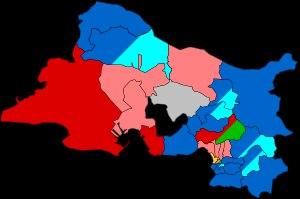
Le conseil départemental des Bouches-du-Rhône est composé de 58 conseillers départementaux. Ils ont été élus lors des élections de 2015.
Le conseil départemental des Bouches-du-Rhône, parfois abrégé « CD 13 », est l'assemblée délibérante du département français des Bouches-du-Rhône. Il est composé de 58 conseillers.